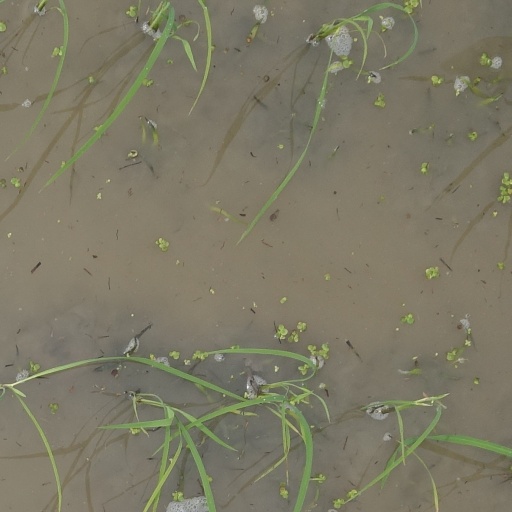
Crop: rice